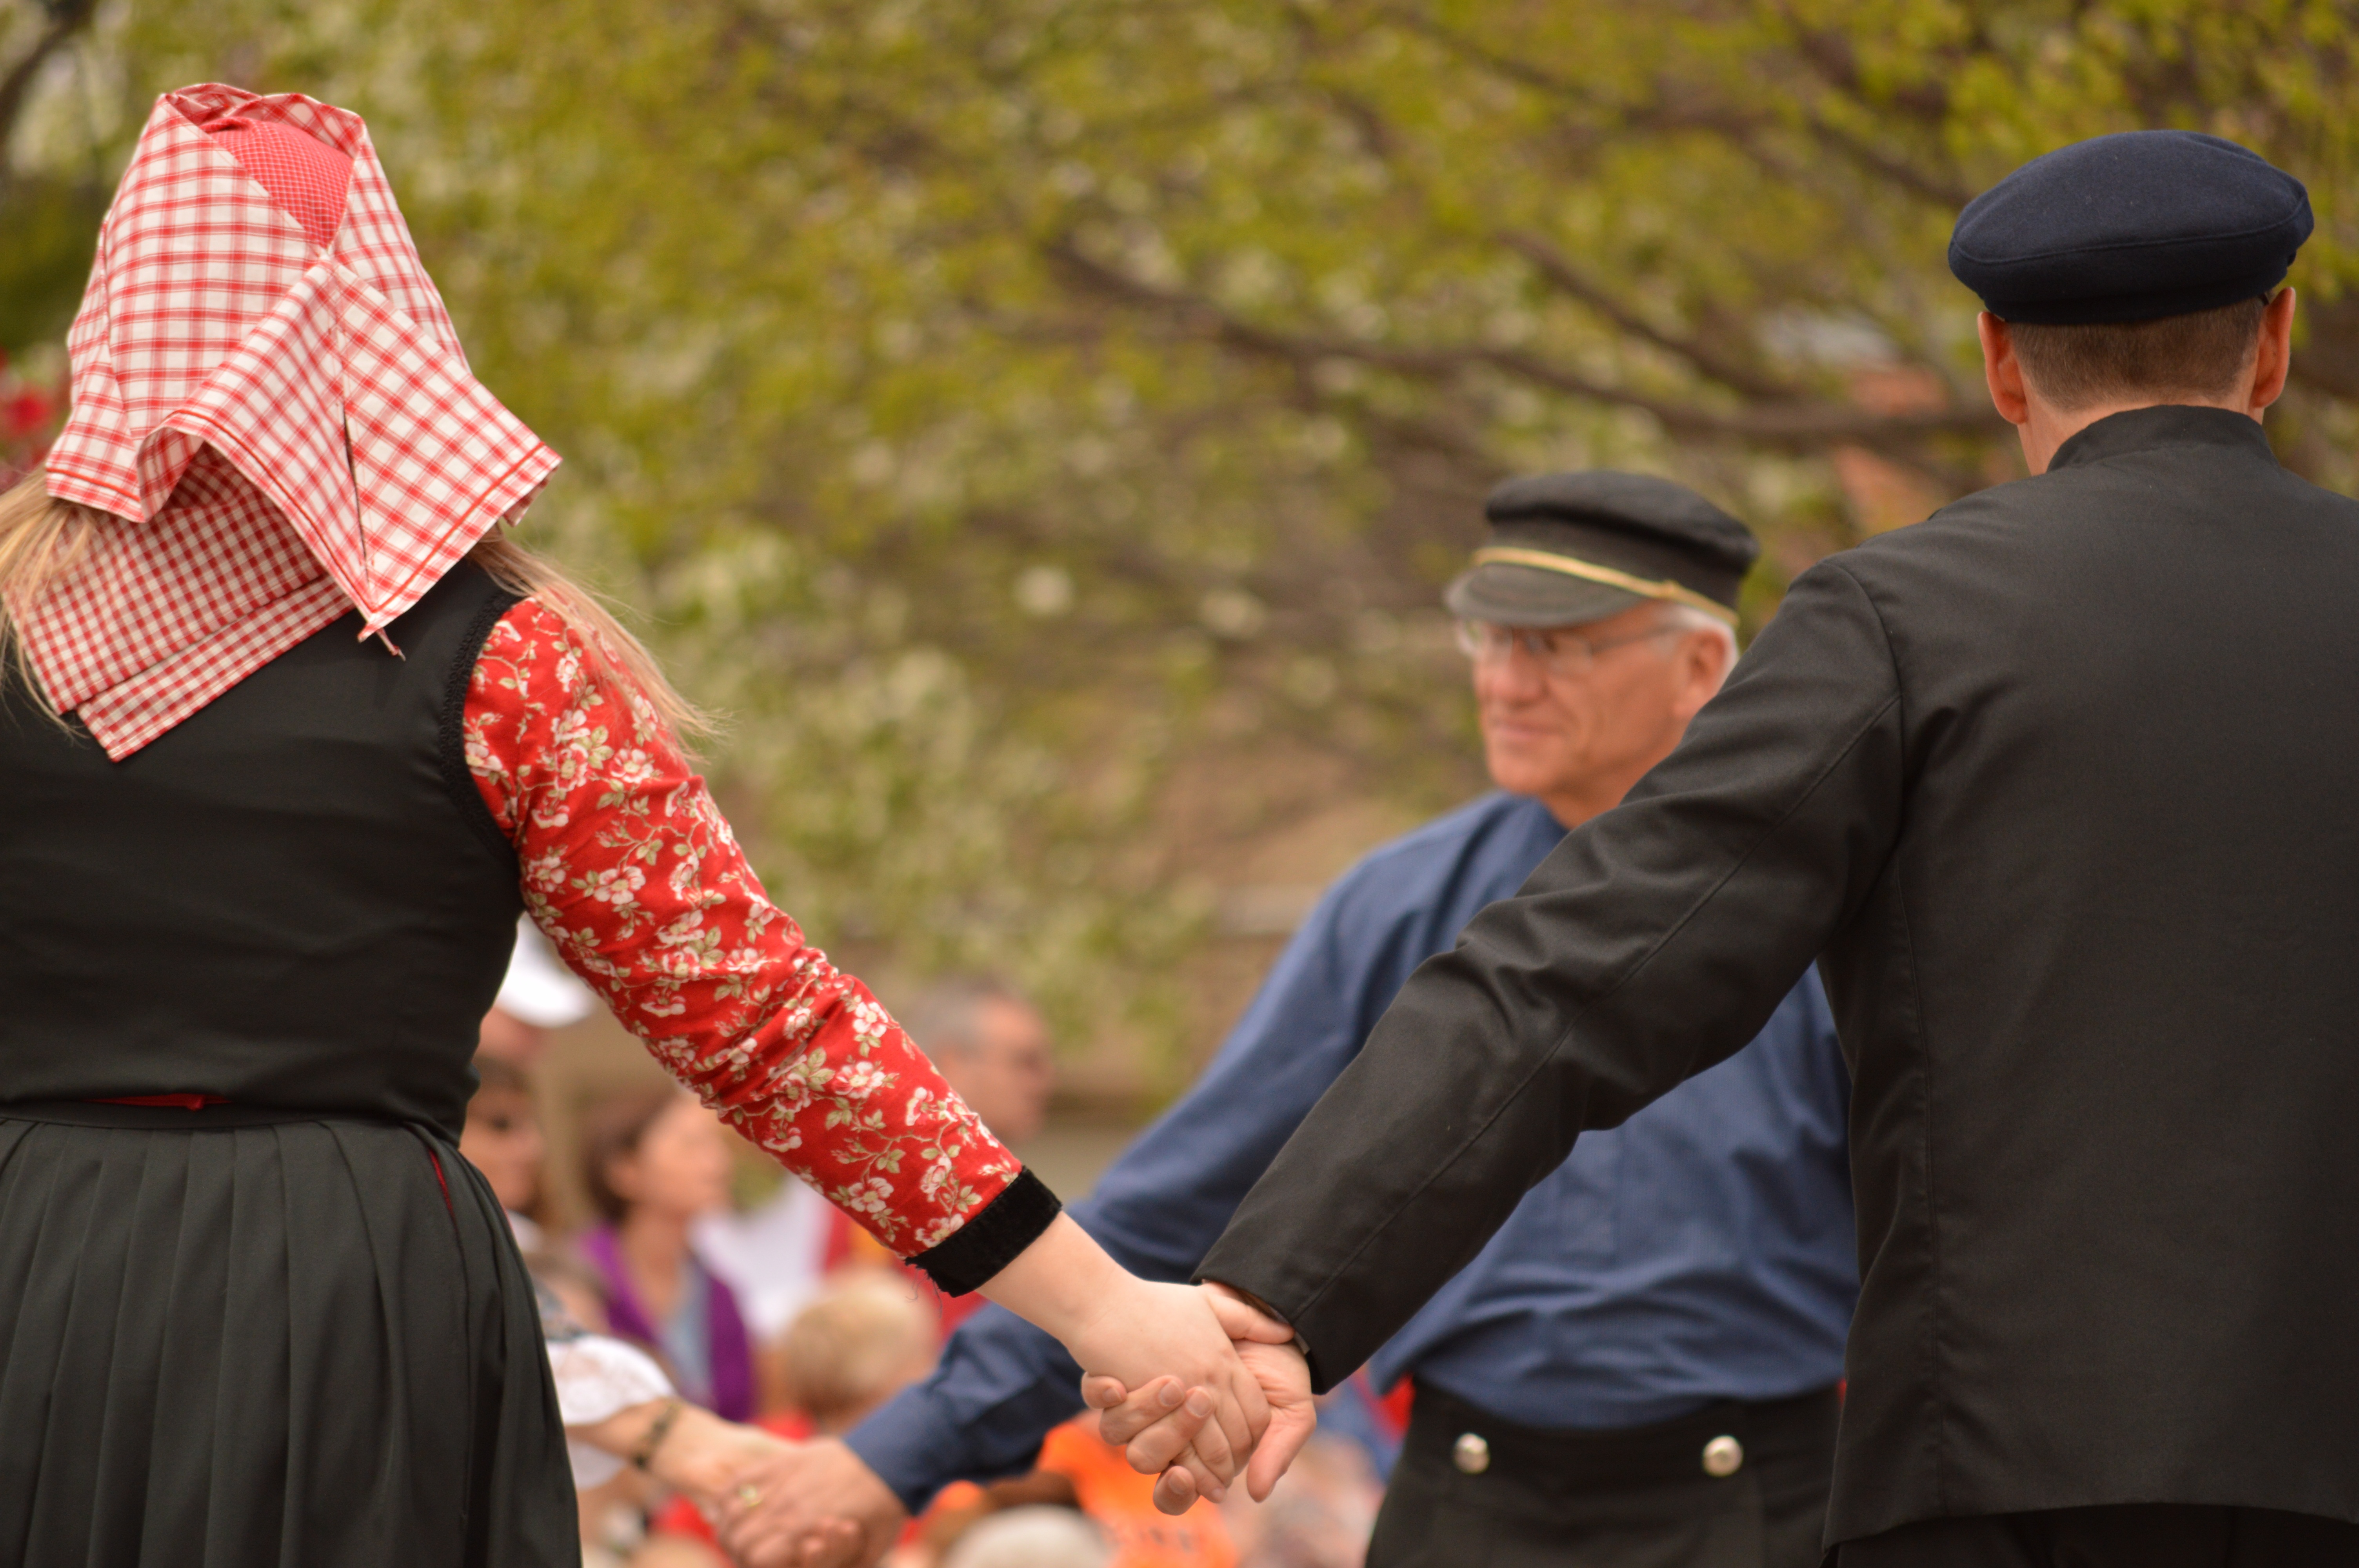
outdoor, dance, clothing, holding hands, ceremony, holland, netherlands, fun, dress, dutch, culture, dancing, tradition, traditional, traditional clothing, outfits, circle dance